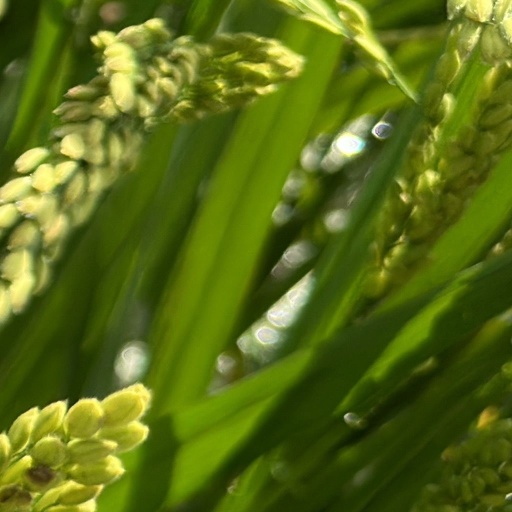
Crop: rice